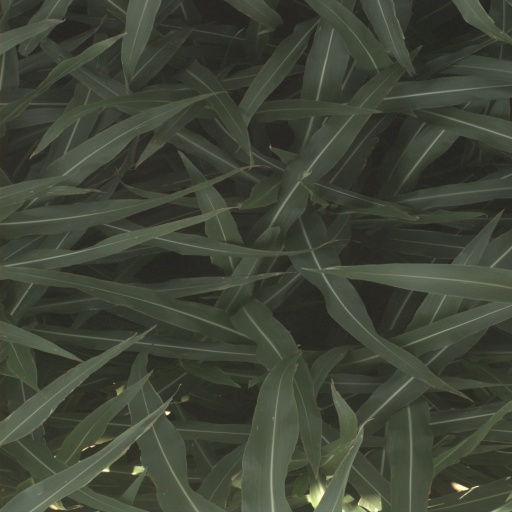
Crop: sorghum